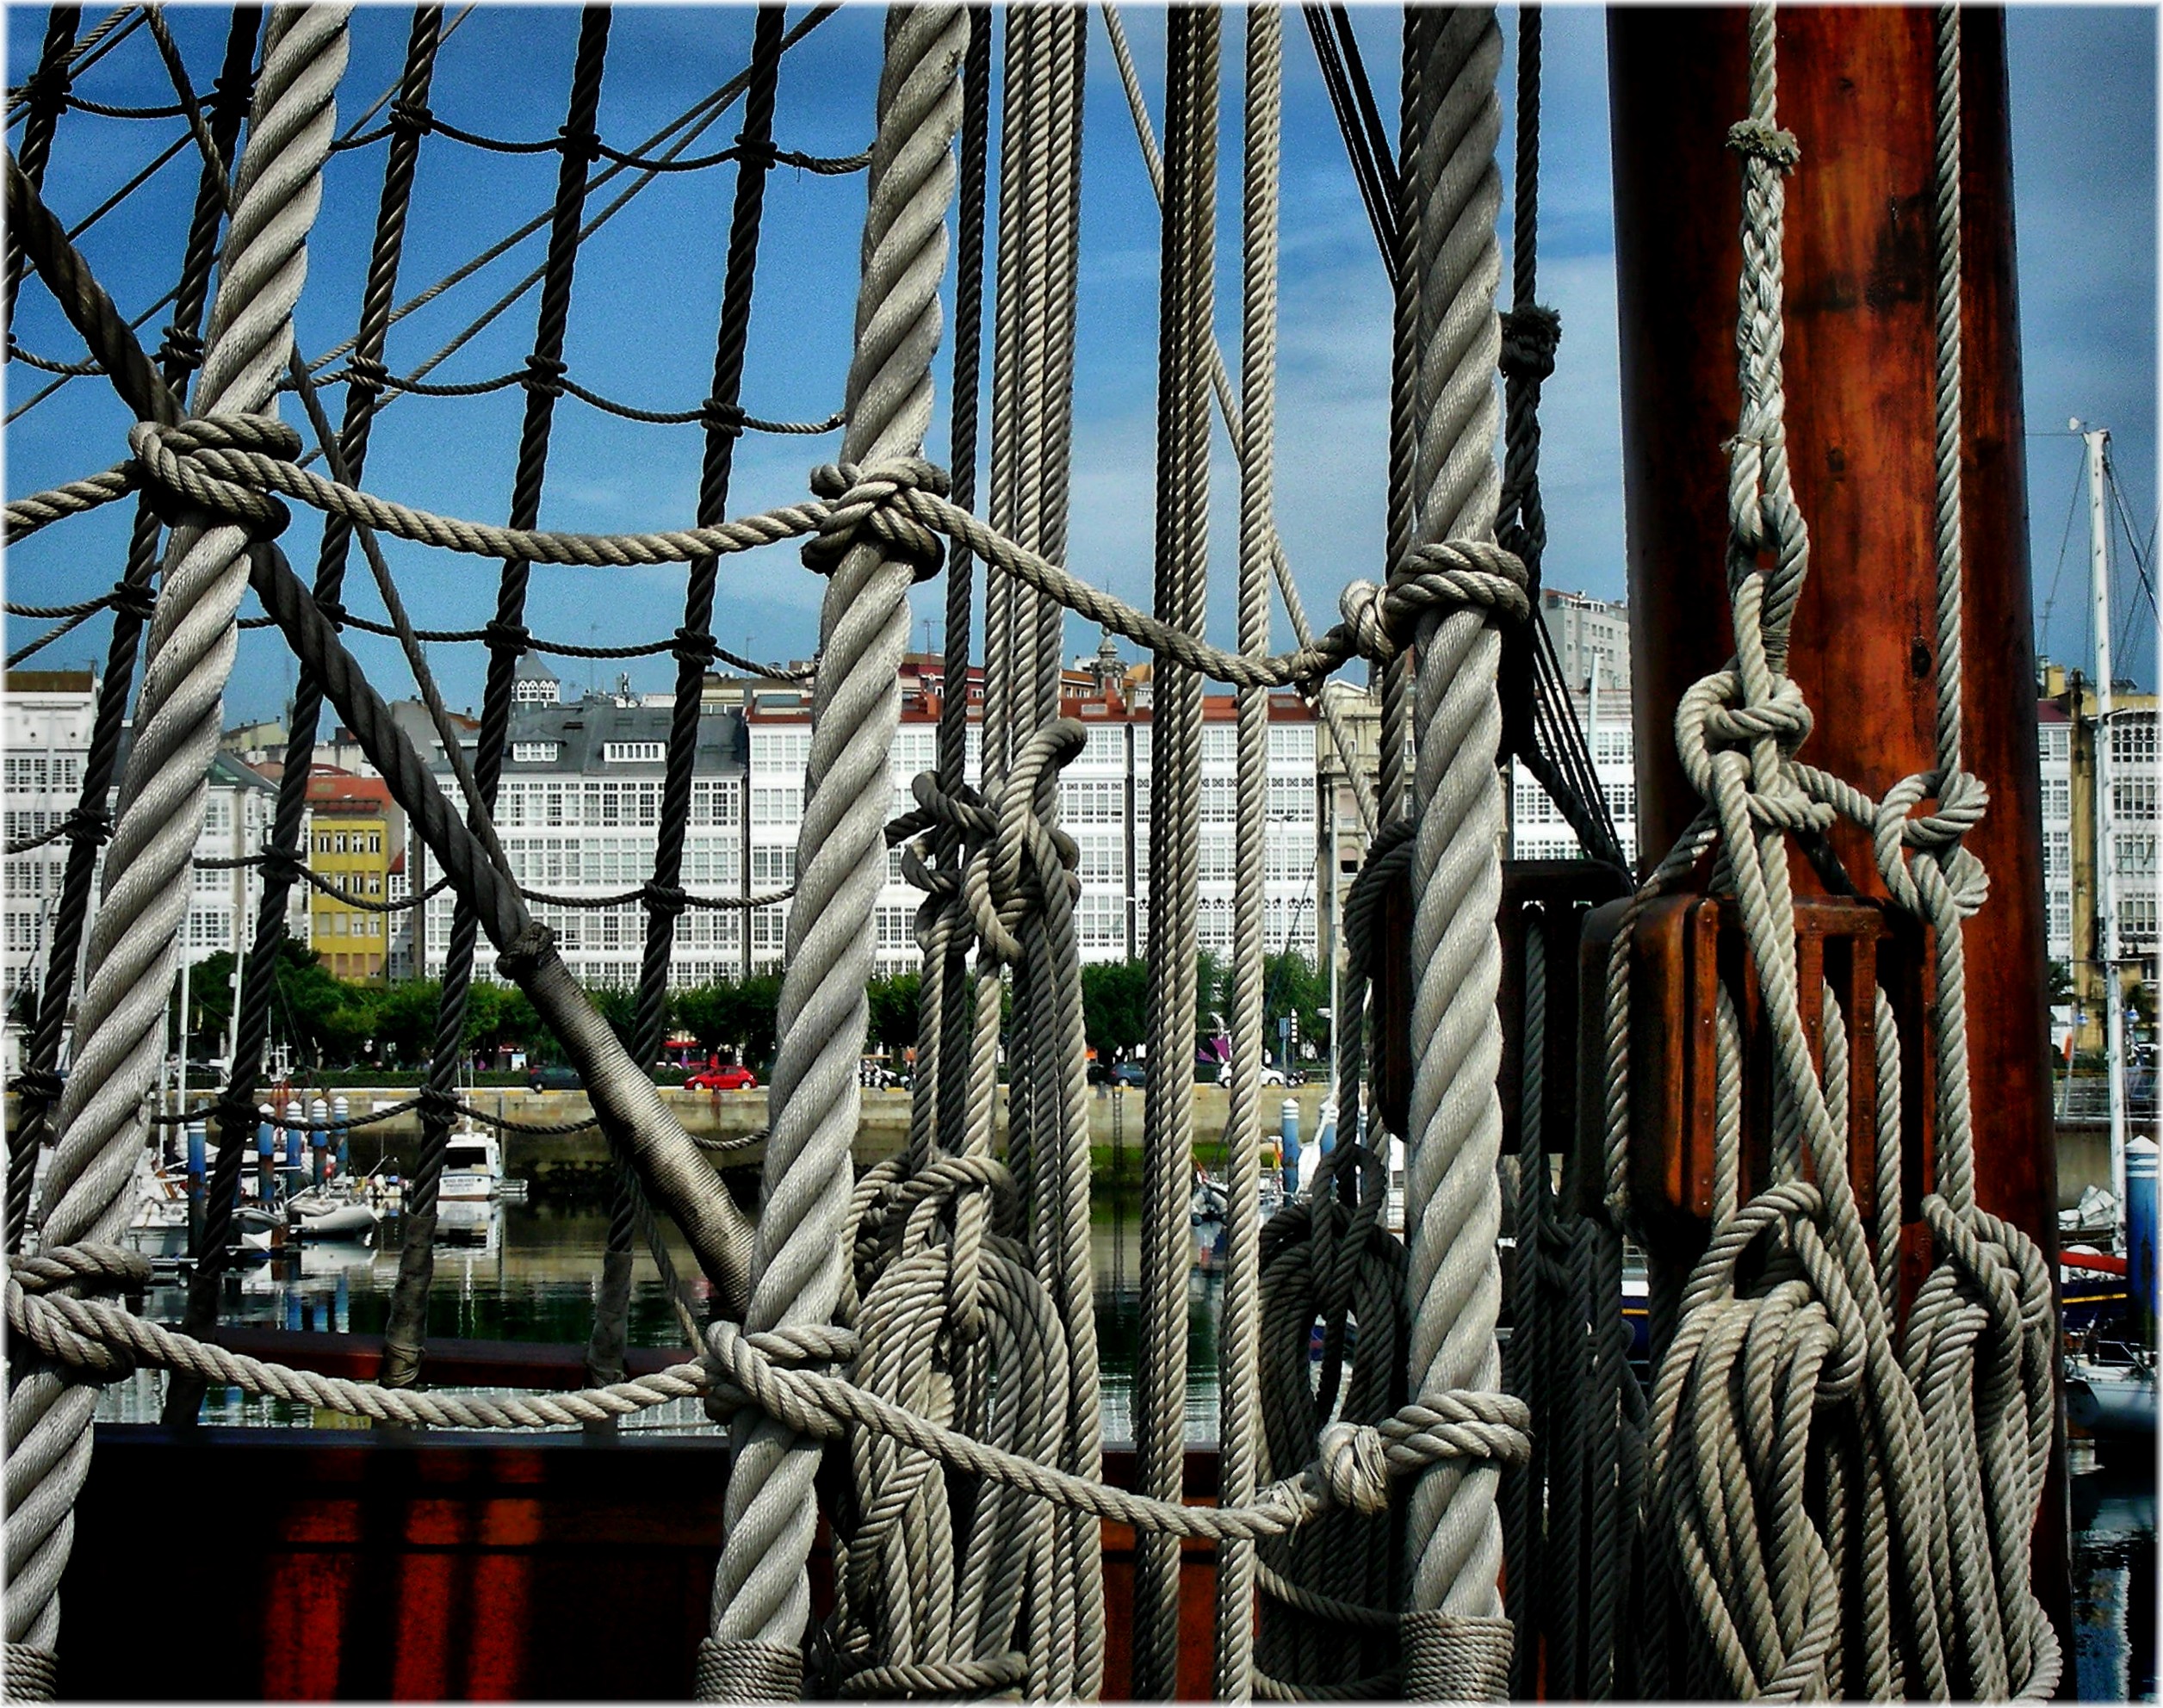
architecture, window, glass, skyscraper, mast, facade, electricity, interior design, scaffolding, urban area